Free Church of Scotland (1843–1900)

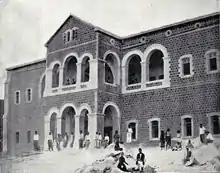
Sea of Galilee Hospital. Opened in 1893 following work which originated with Robert Murray M'Cheyne and Andrew Bonar.

The Free Church of Scotland became very active in foreign missions. Many of the staff from the established Church of Scotland's India mission adhered to the Free Church. The church soon also established herself in Africa, with missionaries such as James Stewart (1831-1905) and with the co-operation of Robert Laws (1851-1934) of the United Presbyterian Church, as well as becoming involved in evangelisation of the Jews. Her focus on mission resulted in one of the largest missionary organisations in the world. Preachers like William Chalmers Burns worked in Canada and China. Alexander Duff and John Anderson worked in India. Duff can be seen behind Hugh Miller in the Disruption Painting signing Missions in Bengal. There were missions related to the Free Church and visited by Duff at Lake Nyassa in Africa and in the Lebanon.